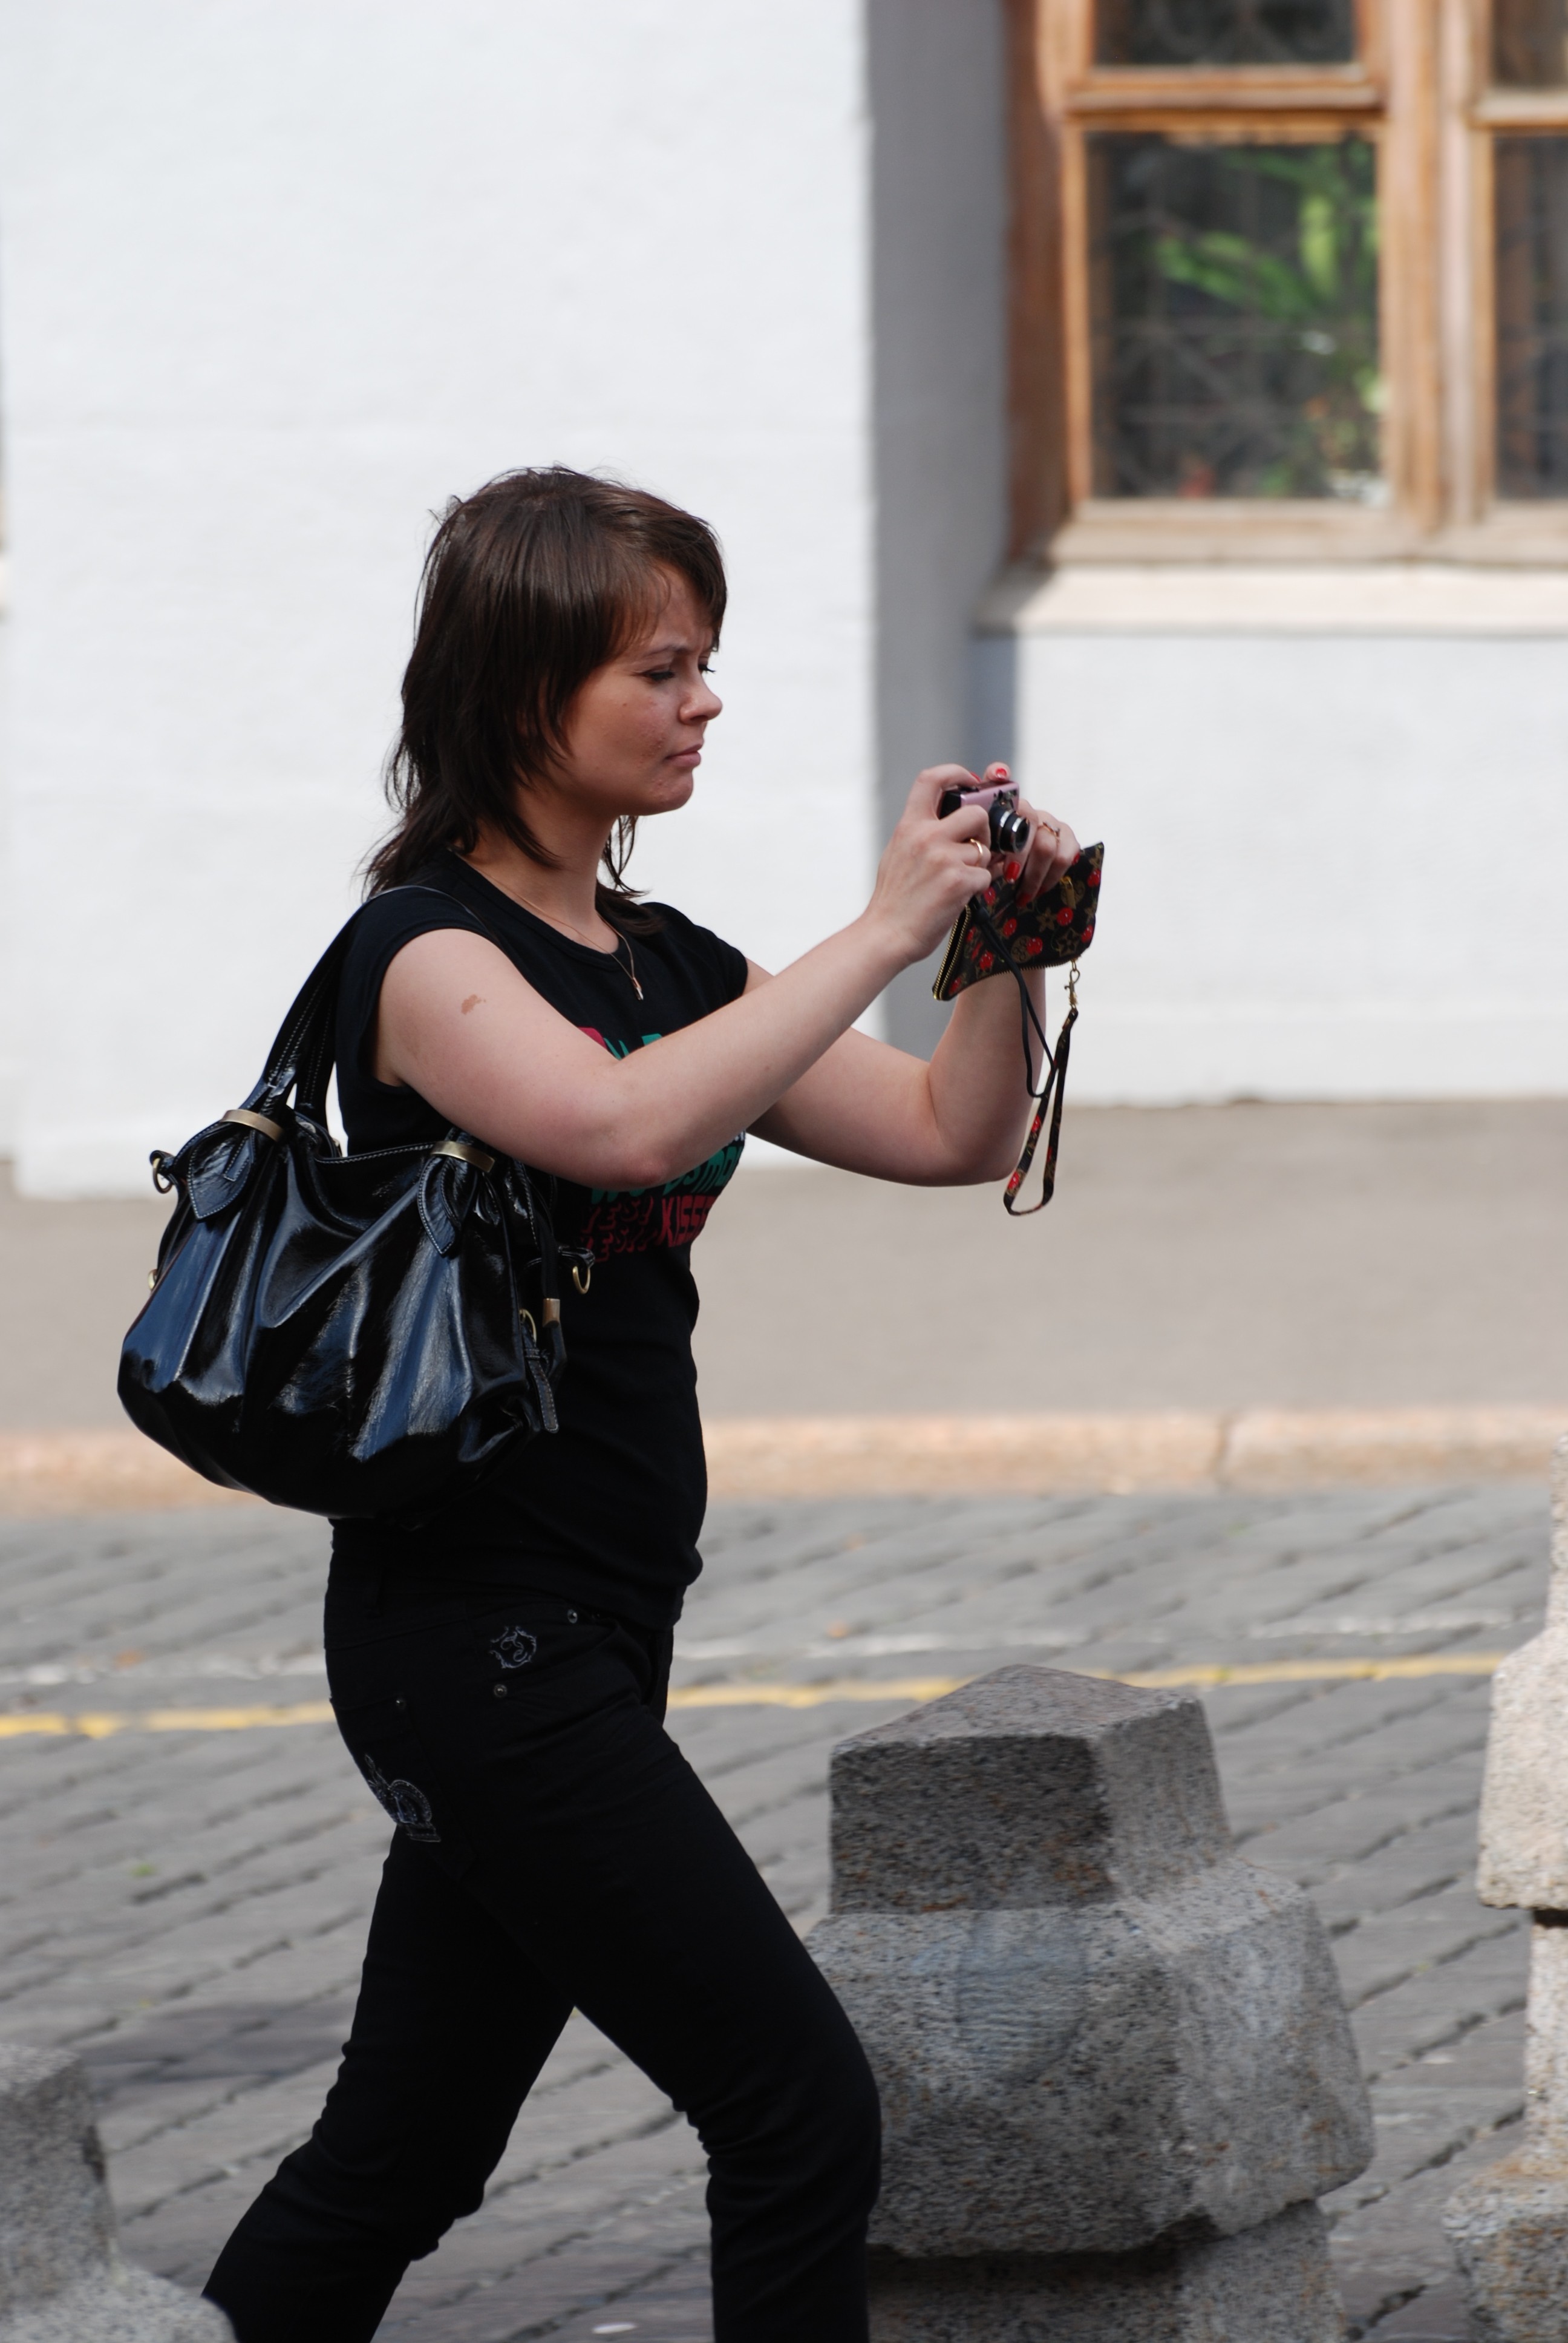
person, people, girl, woman, street, model, spring, sitting, child, fashion, nikon, black, lady, candid, girls, dress, women, photograph, beauty, moscow, russia, d80, moskau, nikond80, moscou, photo shoot, human positions